Théâtre de Cluny

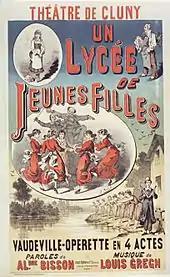
"Un lycée de jeunes filles" (1882)

The théâtre de Cluny or théâtre Cluny was an entertainment venue located at 71 boulevard Saint-Germain in the 5th arrondissement of Paris, inaugurated in 1864 and closed in 1989.